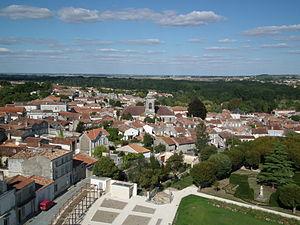
Le centre-ville de Pons vu du donjon
Pons est une commune du Sud-Ouest de la France, située dans le département de la Charente-Maritime. Ses habitants sont appelés les Pontois.